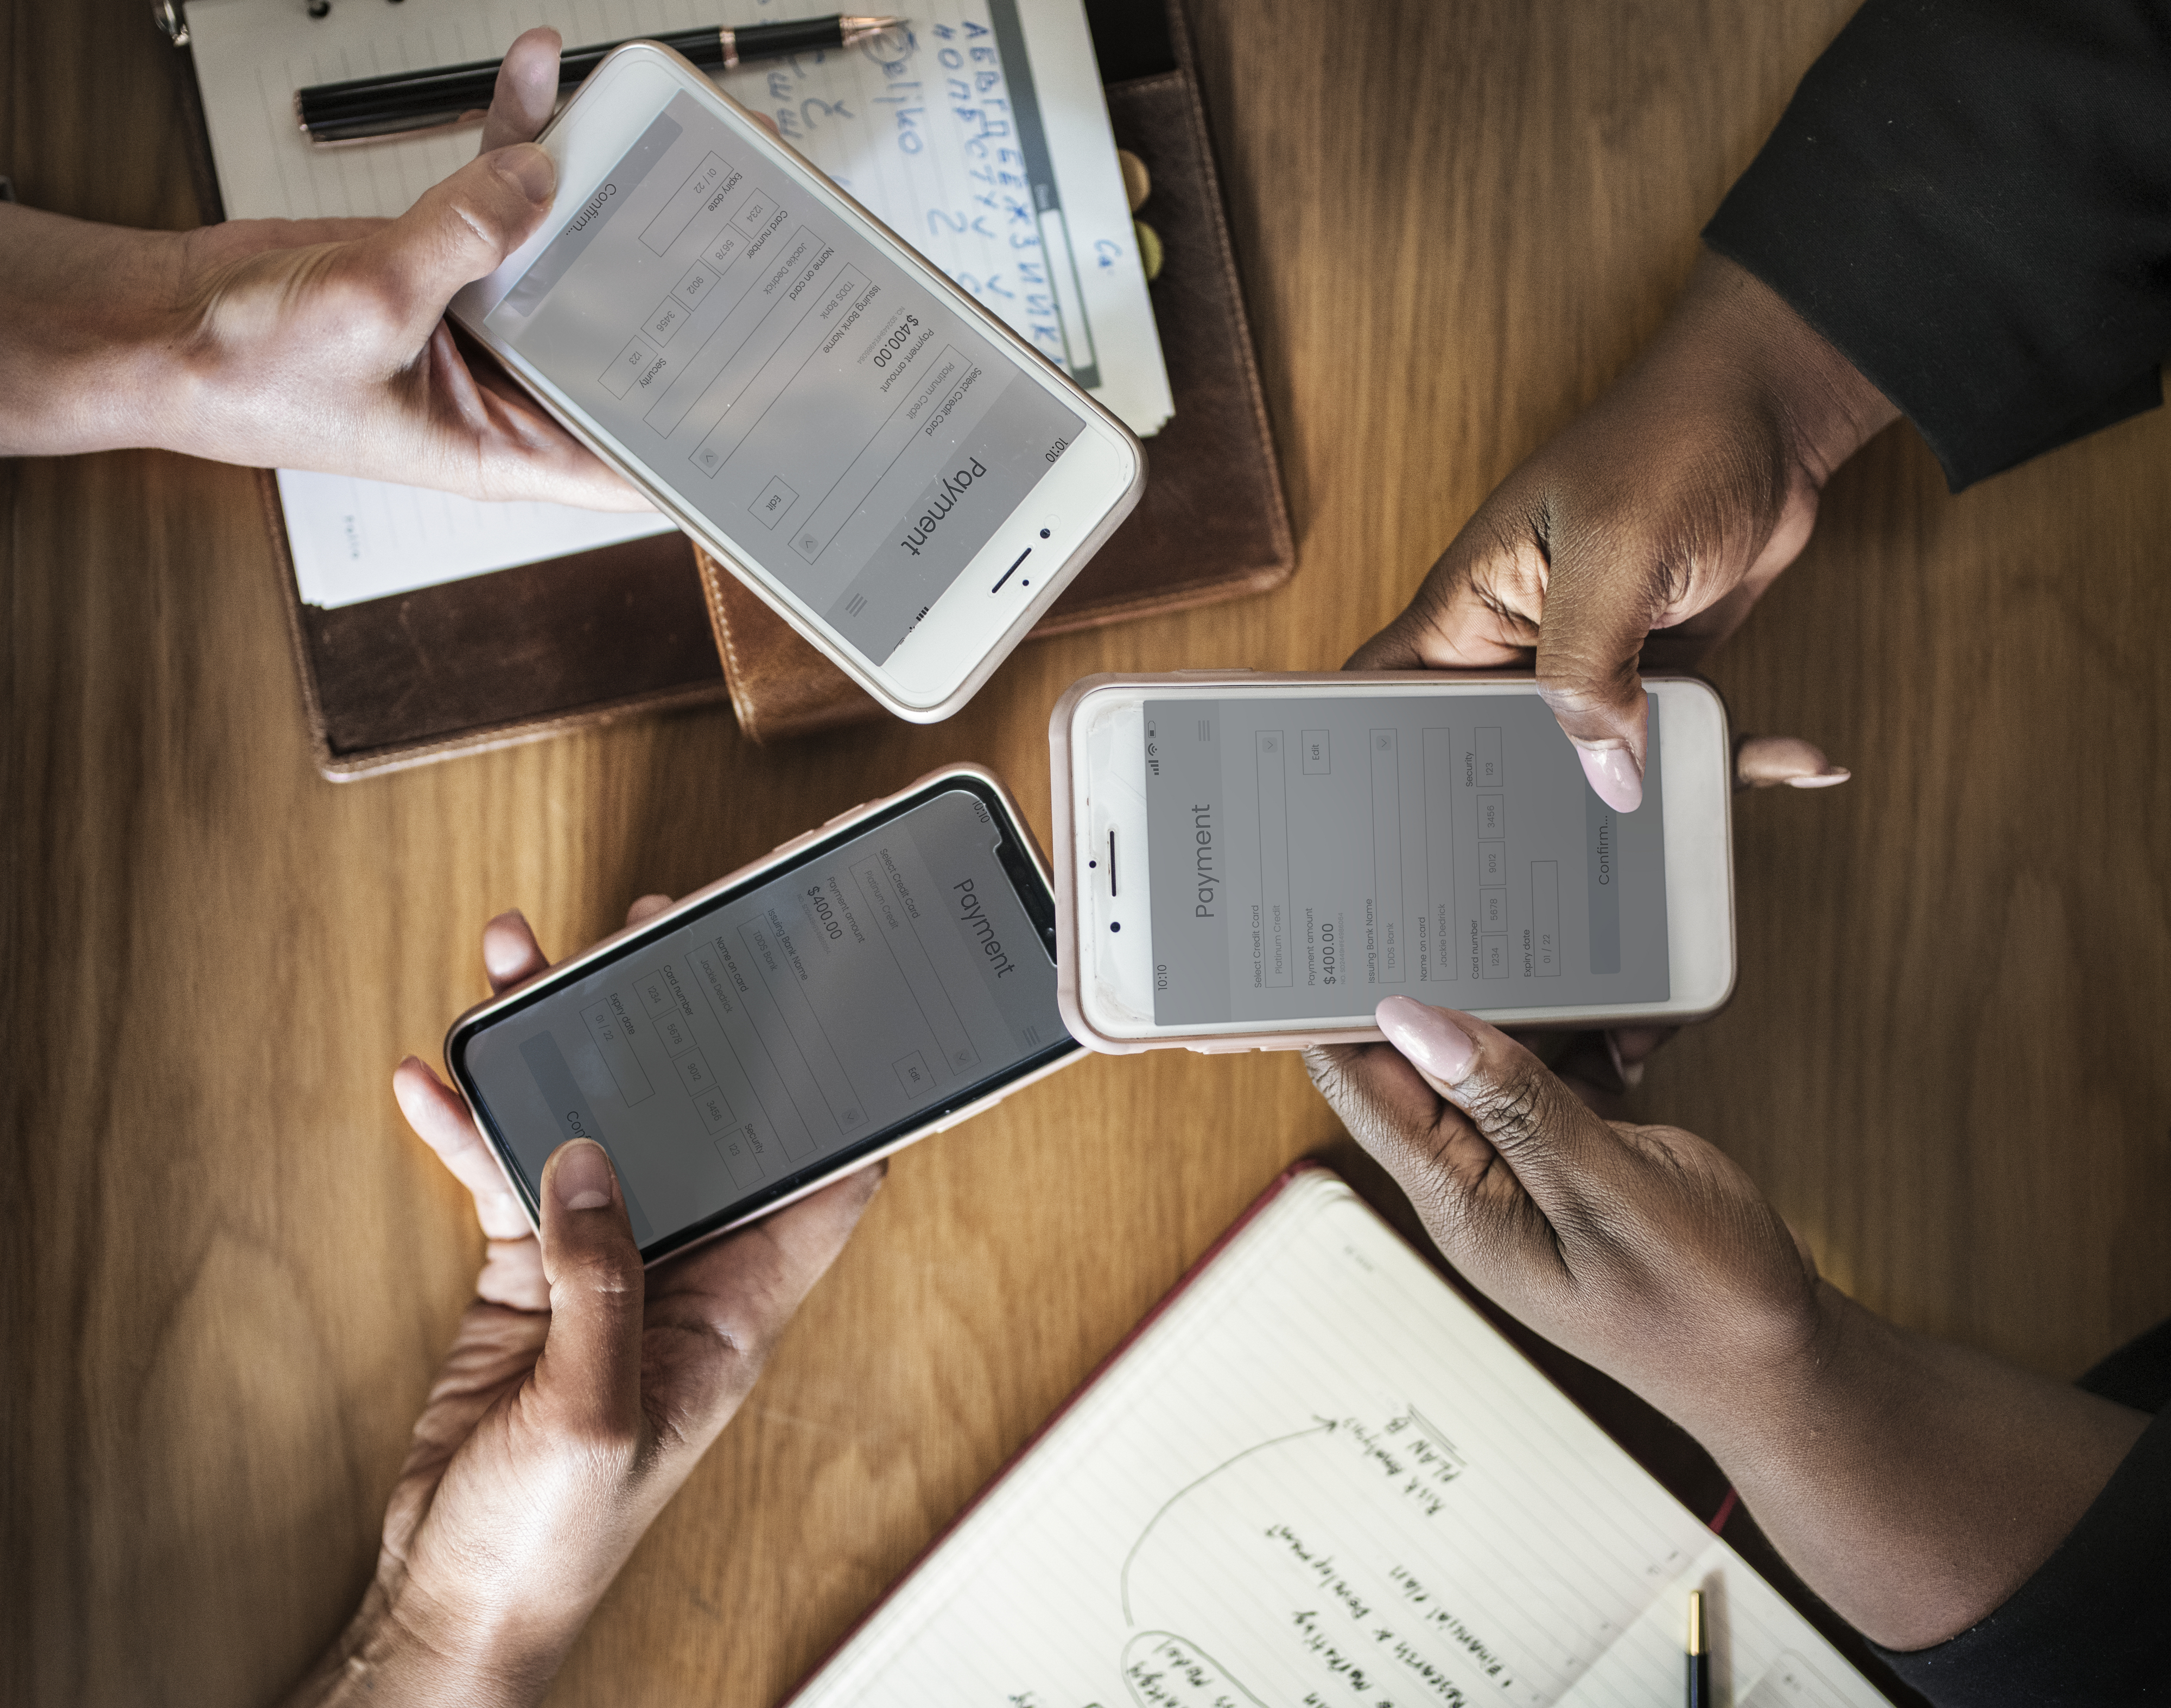
adult, brainstorming, business, businesspeople, cellular, colleagues, communication, company, connection, consulting, copy space, corporate, design space, desk, device, digital device, diverse, diversity, ebanking, employee, executive, finger, gadget, group, hand, holding, internet banking, meeting, mobile, office, online banking, online payment, overhead, partner, people, phone, room, screen, several, smartphone, staff, team, tech, technology, top, touch, wireless, workplace, electronic device, communication device, mobile phone, font